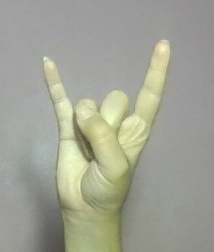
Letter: la